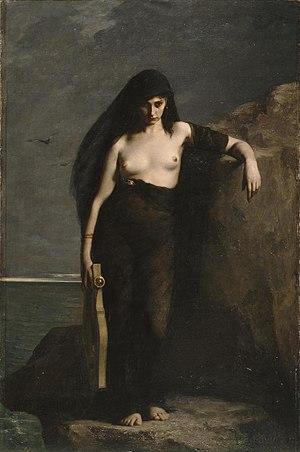
Charles Auguste Mengin né le 5 juillet 1853 à Paris et mort dans la même ville le 3 avril 1933 est un peintre et sculpteur français.